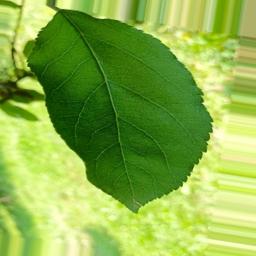
Label: Healthy